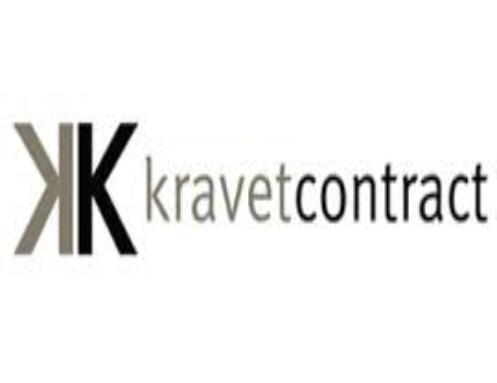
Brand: Kravet
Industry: Necessities